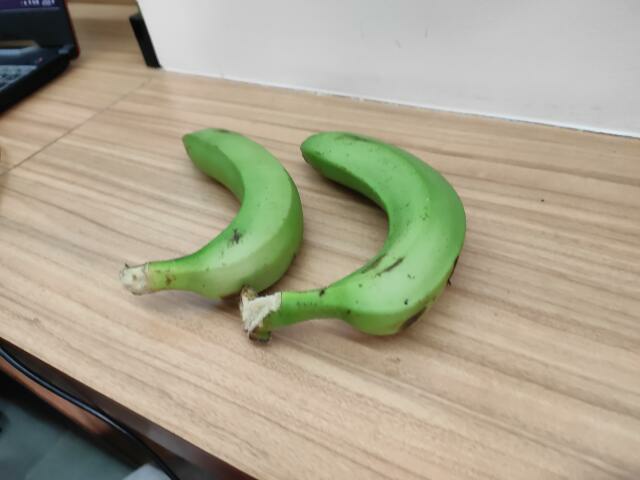
Label: Raw_Banana